Rush Limbaugh

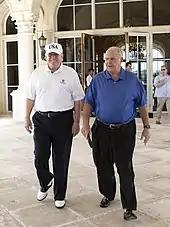
Limbaugh with President Donald Trump at the Trump International Golf Club in 2019

Limbaugh was consistently supportive of the candidacy and first presidency of Donald Trump, although he endorsed Ted Cruz during the 2016 Republican Party presidential primaries and took issue with Trump's treatment of Cruz. Limbaugh later criticized Cruz's hesitance to endorse Trump after his nomination at the 2016 Republican National Convention, comparing it to Ted Kennedy's lukewarm support of Jimmy Carter at the 1980 Democratic National Convention. After the election he became supportive of deep-state conspiracy theories, claiming that the United States had entered a "Cold Civil War" in which the Democratic Party was attempting to illegitimately overturn the election results and that it was part of a trend of Democrats contesting elections beginning with the 2000 Florida election recount intended to eventually eliminate free elections in the United States.